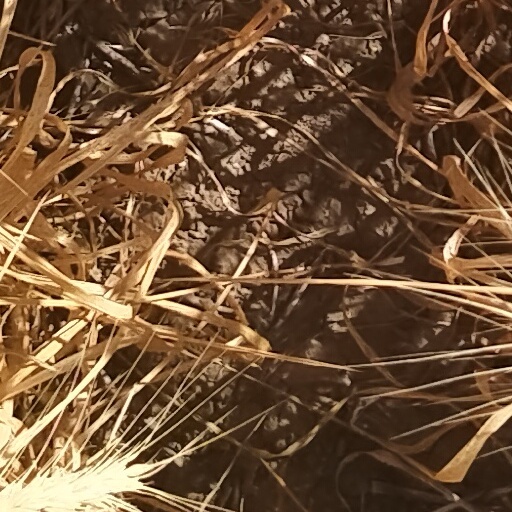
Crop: wheat